Prince (musician)

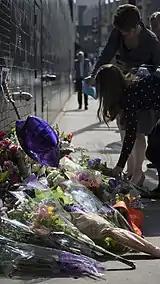
Following his death, fans left flowers, purple balloons and other mementos beneath Prince's star painted on the front of the First Avenue nightclub.

In 1989, Prince appeared on Madonna's studio album "Like a Prayer", co-writing and singing the duet "Love Song" and playing electric guitar (uncredited) on the songs "Like a Prayer", "Keep It Together", and "Act of Contrition". He also began work on several musical projects, including "Rave Unto the Joy Fantastic" and early drafts of his "Graffiti Bridge" film, but both were put on hold when he was asked by "Batman" (1989) director Tim Burton to record several songs for the upcoming live-action adaptation. Prince went into the studio and produced an entire nine-track album that Warner Bros. released on June 20, 1989. "Batman" peaked at No. 1 on the "Billboard" 200, selling 4.3 million copies. The single "Batdance" topped the "Billboard" Hot 100 and R&B charts.